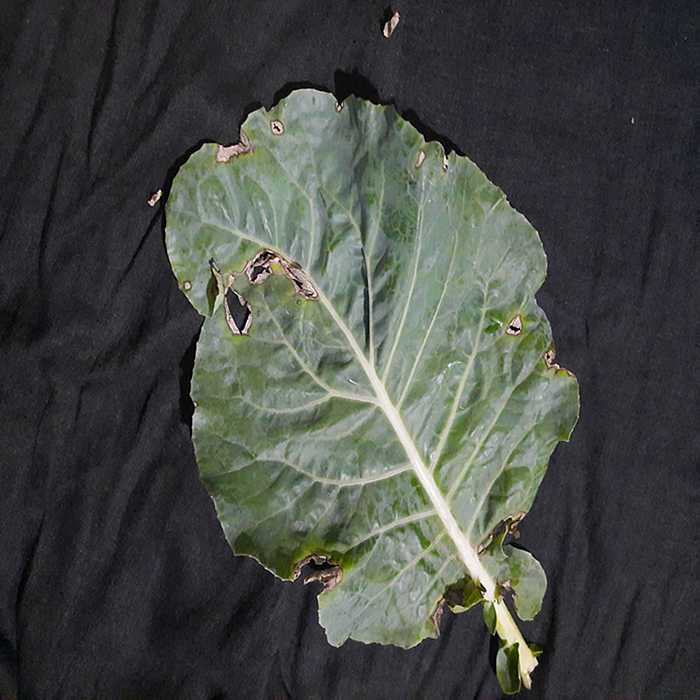
Plant: Cauliflower
Label: Downy mildew